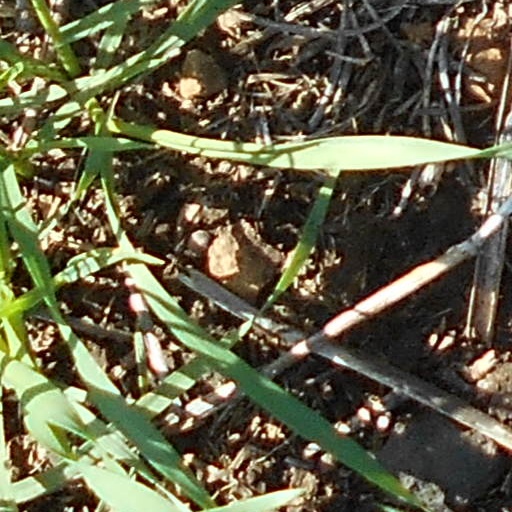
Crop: wheat